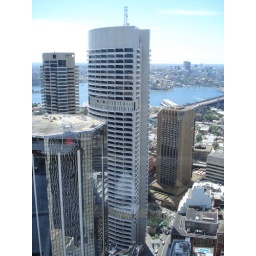
largest floor plate of a tower in australia.